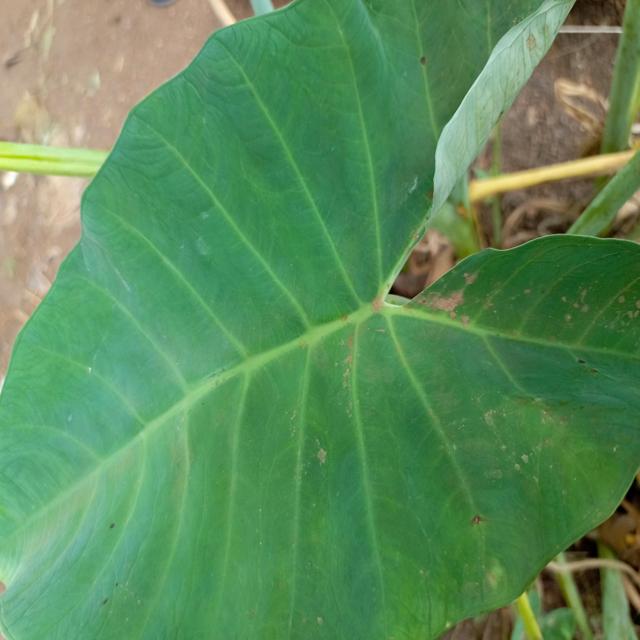
Label: Early_Blight